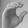
ASL letter: C